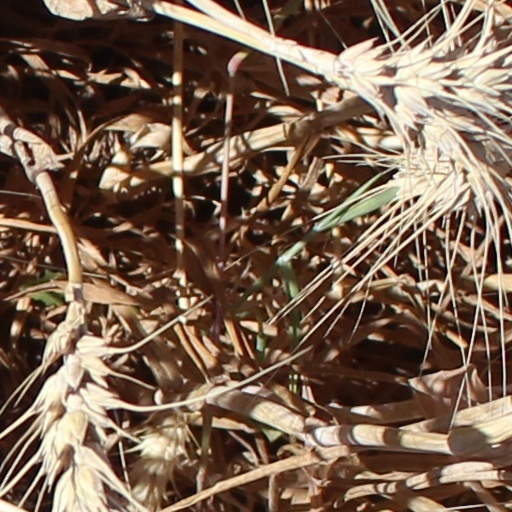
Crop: wheat